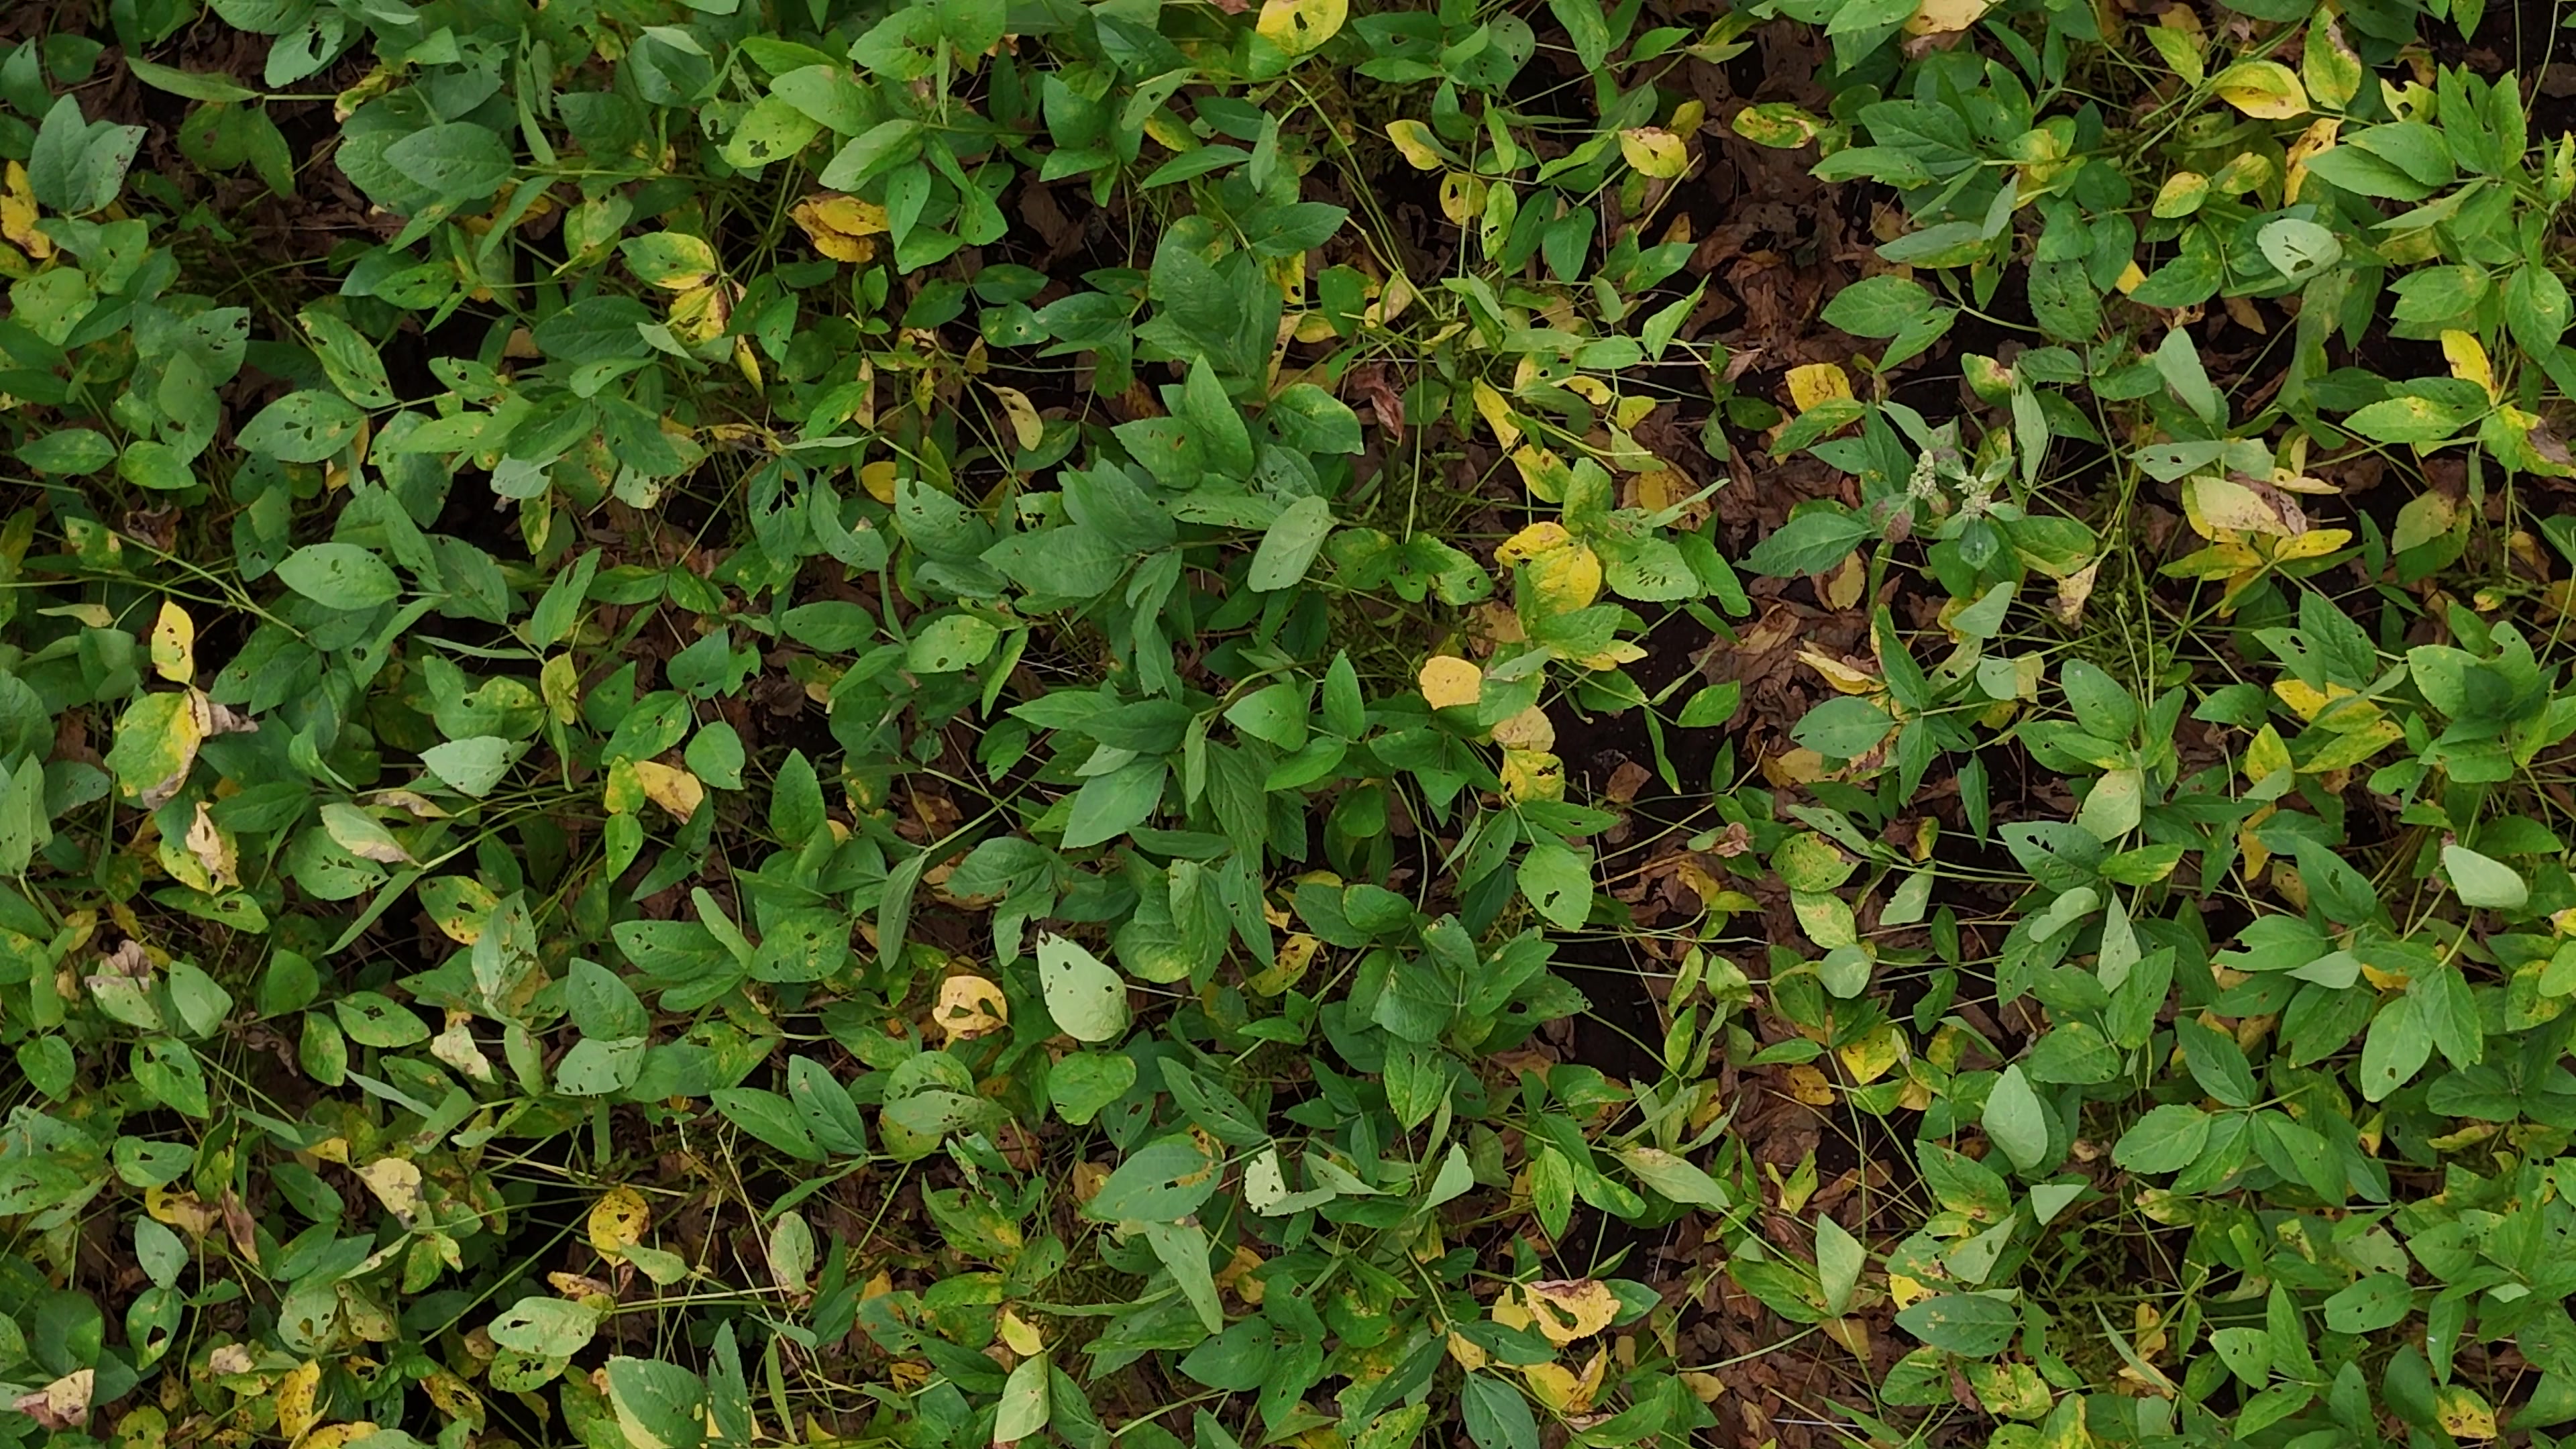
Label: Rust